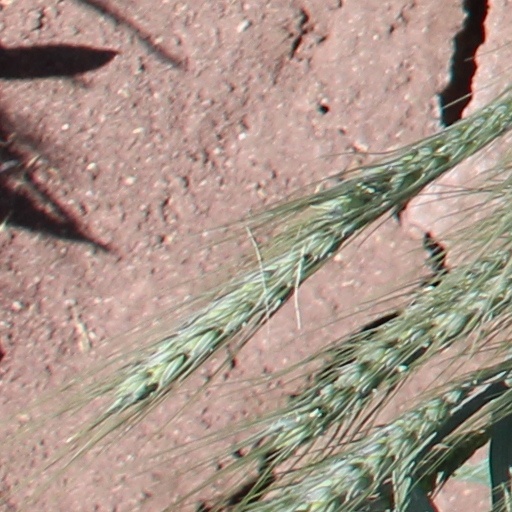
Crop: wheat